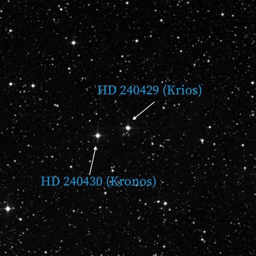
a sun - like star in our galaxy has likely eaten over a dozen of its rocky inner planets , earning it the nickname .